Emirates Stadium

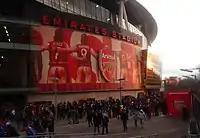
One of the murals installed on the stadium as a result of the Arsenalisation project

In August 2009, Arsenal began a programme of "Arsenalisation" of the Emirates Stadium after listening to feedback from supporters in a forum. The intention was to turn the stadium into a "visible stronghold of all things Arsenal through a variety of artistic and creative means", led by Arsenal chief executive Ivan Gazidis.